Katerina Cizek

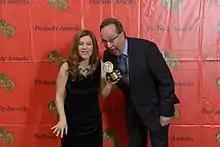
Cizek and producer Gerry Flahive with their Peabody award

Katerina Cizek (born 1969) is a Canadian documentary director and a pioneer in digital documentaries. She is the Artistic Director, Co-Founder and Executive Producer of the Co-Creation Studio at MIT Open Documentary Lab (Massachusetts Institute of Technology).